Dorikithe Dongalu

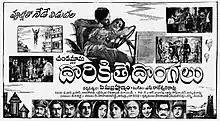
Theatrical release poster

Dorikithe Dongalu is a 1965 Indian Telugu-language science fiction action film directed by P. Subrahmanyam. It stars N. T. Rama Rao and Jamuna. The music was composed by S. Rajeswara Rao. The film was produced by D. L. Narayana on the Chandamama Films banner. It is one of the earliest science fiction films in Indian cinema.